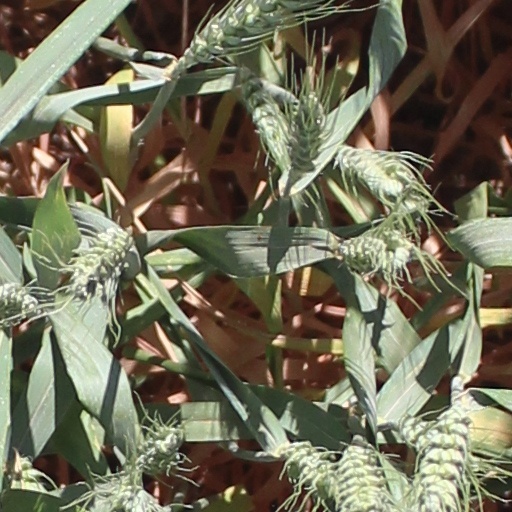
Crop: wheat